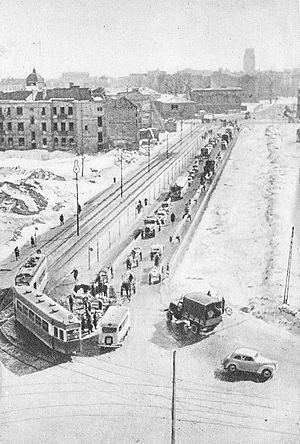
Ulica Władysława Andersa est une voie de l'arrondissement de Śródmieście à Varsovie.